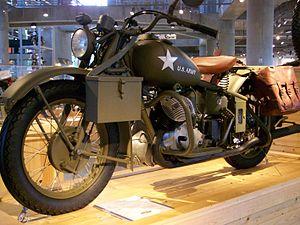
L'Indian 841 était une moto conçue par Indian pour la guerre dans le désert. Ce modèle fut le pionnier de la transmission plus tard popularisée par Moto Guzzi, avec un moteur V-twin à 90 degrés refroidi par air monté longitudinalement et équipé d'un arbre de transmission.